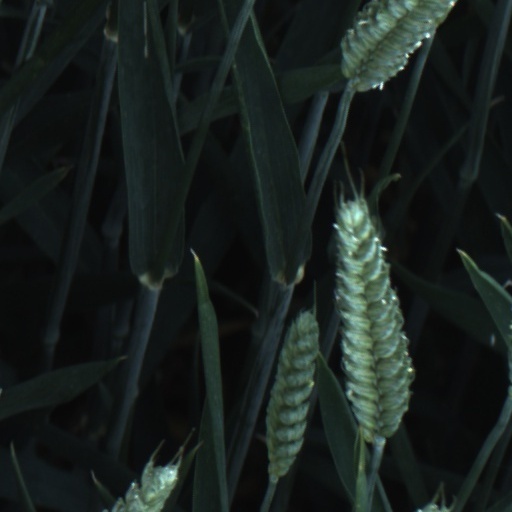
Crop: wheat